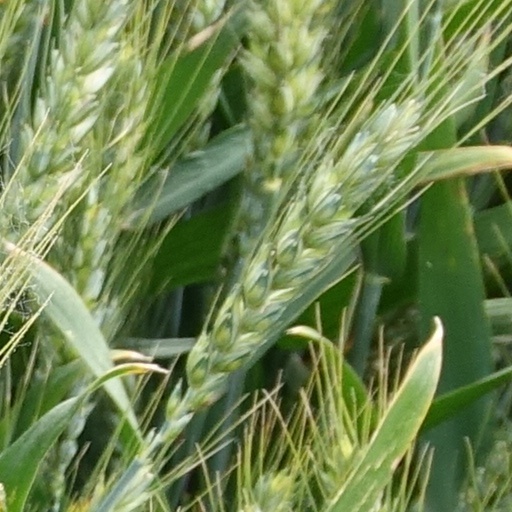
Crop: wheat